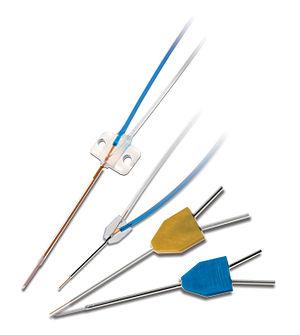
La microdialyse est une technique d'échantillonnage à invasion minimale utilisée pour mesurer en continu les concentrations d'analytes libres et non liées dans le liquide extracellulaire de pratiquement tous les tissus. Les analytes peuvent inclure des molécules endogènes pour évaluer leurs fonctions biochimiques dans le corps ou des composés exogènes pour déterminer leur distribution dans le corps. La technique de microdialyse nécessite l'insertion d'un petit cathéter de microdialyse dans le tissu. La sonde de microdialyse est conçue pour imiter un capillaire sanguin et se compose d'un tuyau avec une membrane de fibre creuse semi-perméable à son extrémité, qui est reliée à la tubulure d'entrée et de sortie. La sonde est perfusée en continu avec une solution aqueuse qui ressemble à la composition du fluide tissulaire environnant à un faible débit d'environ 0,1–5 μL/min. Une fois inséré dans le tissu ou le fluide, de petits solutés peuvent traverser la membrane semi-perméable par diffusion passive.